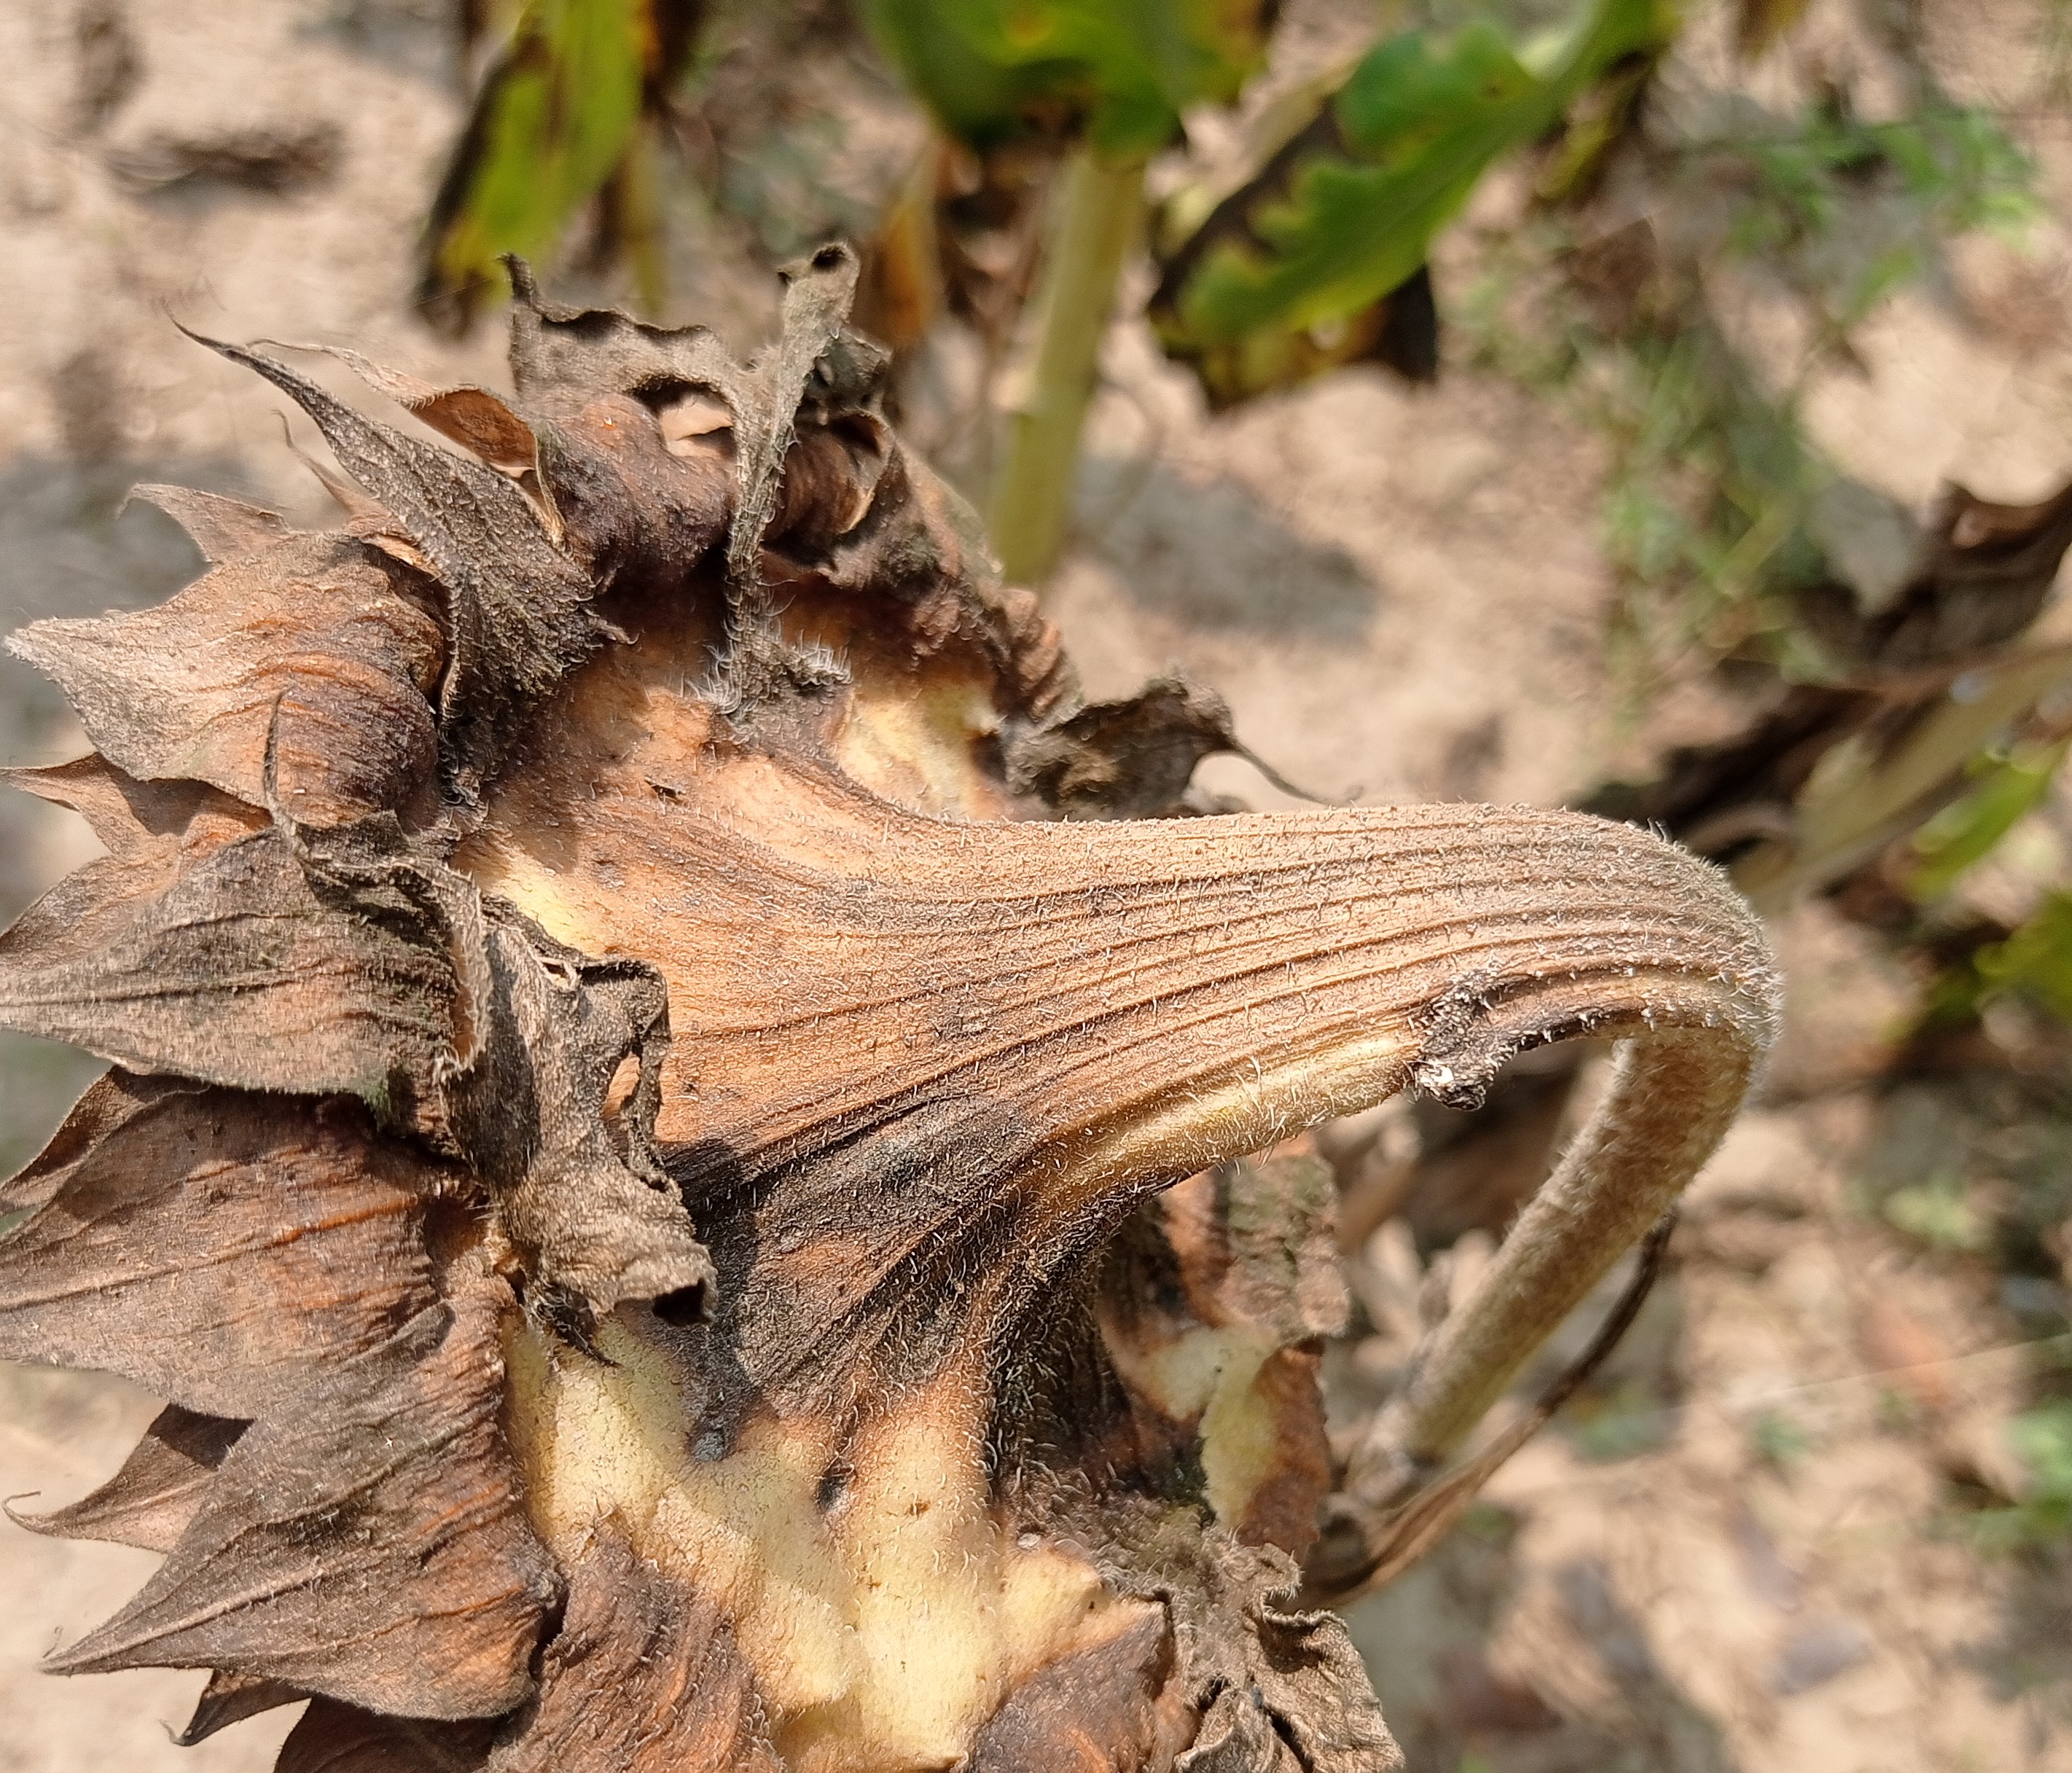
Label: Gray_mold